Symphony No. 15 (Haydn)

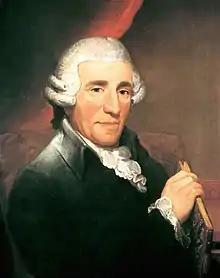
Joseph Haydn

Joseph Haydn's Symphony No. 15 in D major, Hoboken I/15, may have been written between 1760 and 1763.